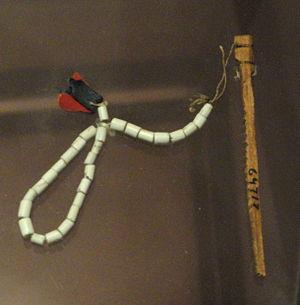
Cette liste regroupe les guerres et conflits ayant vu la participation de la France sous ses différentes entités de 486 à aujourd'hui. Ne sont pas listées les guerres de religion en France ni les différentes révolutions, insurrections ou soulèvements.